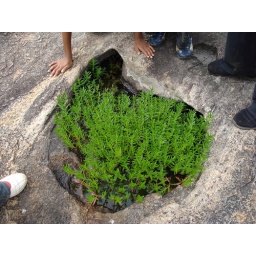
Some water plants growing in a hole in the rock